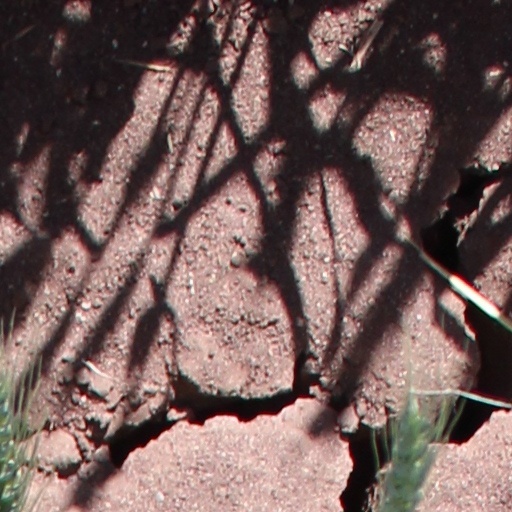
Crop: wheat